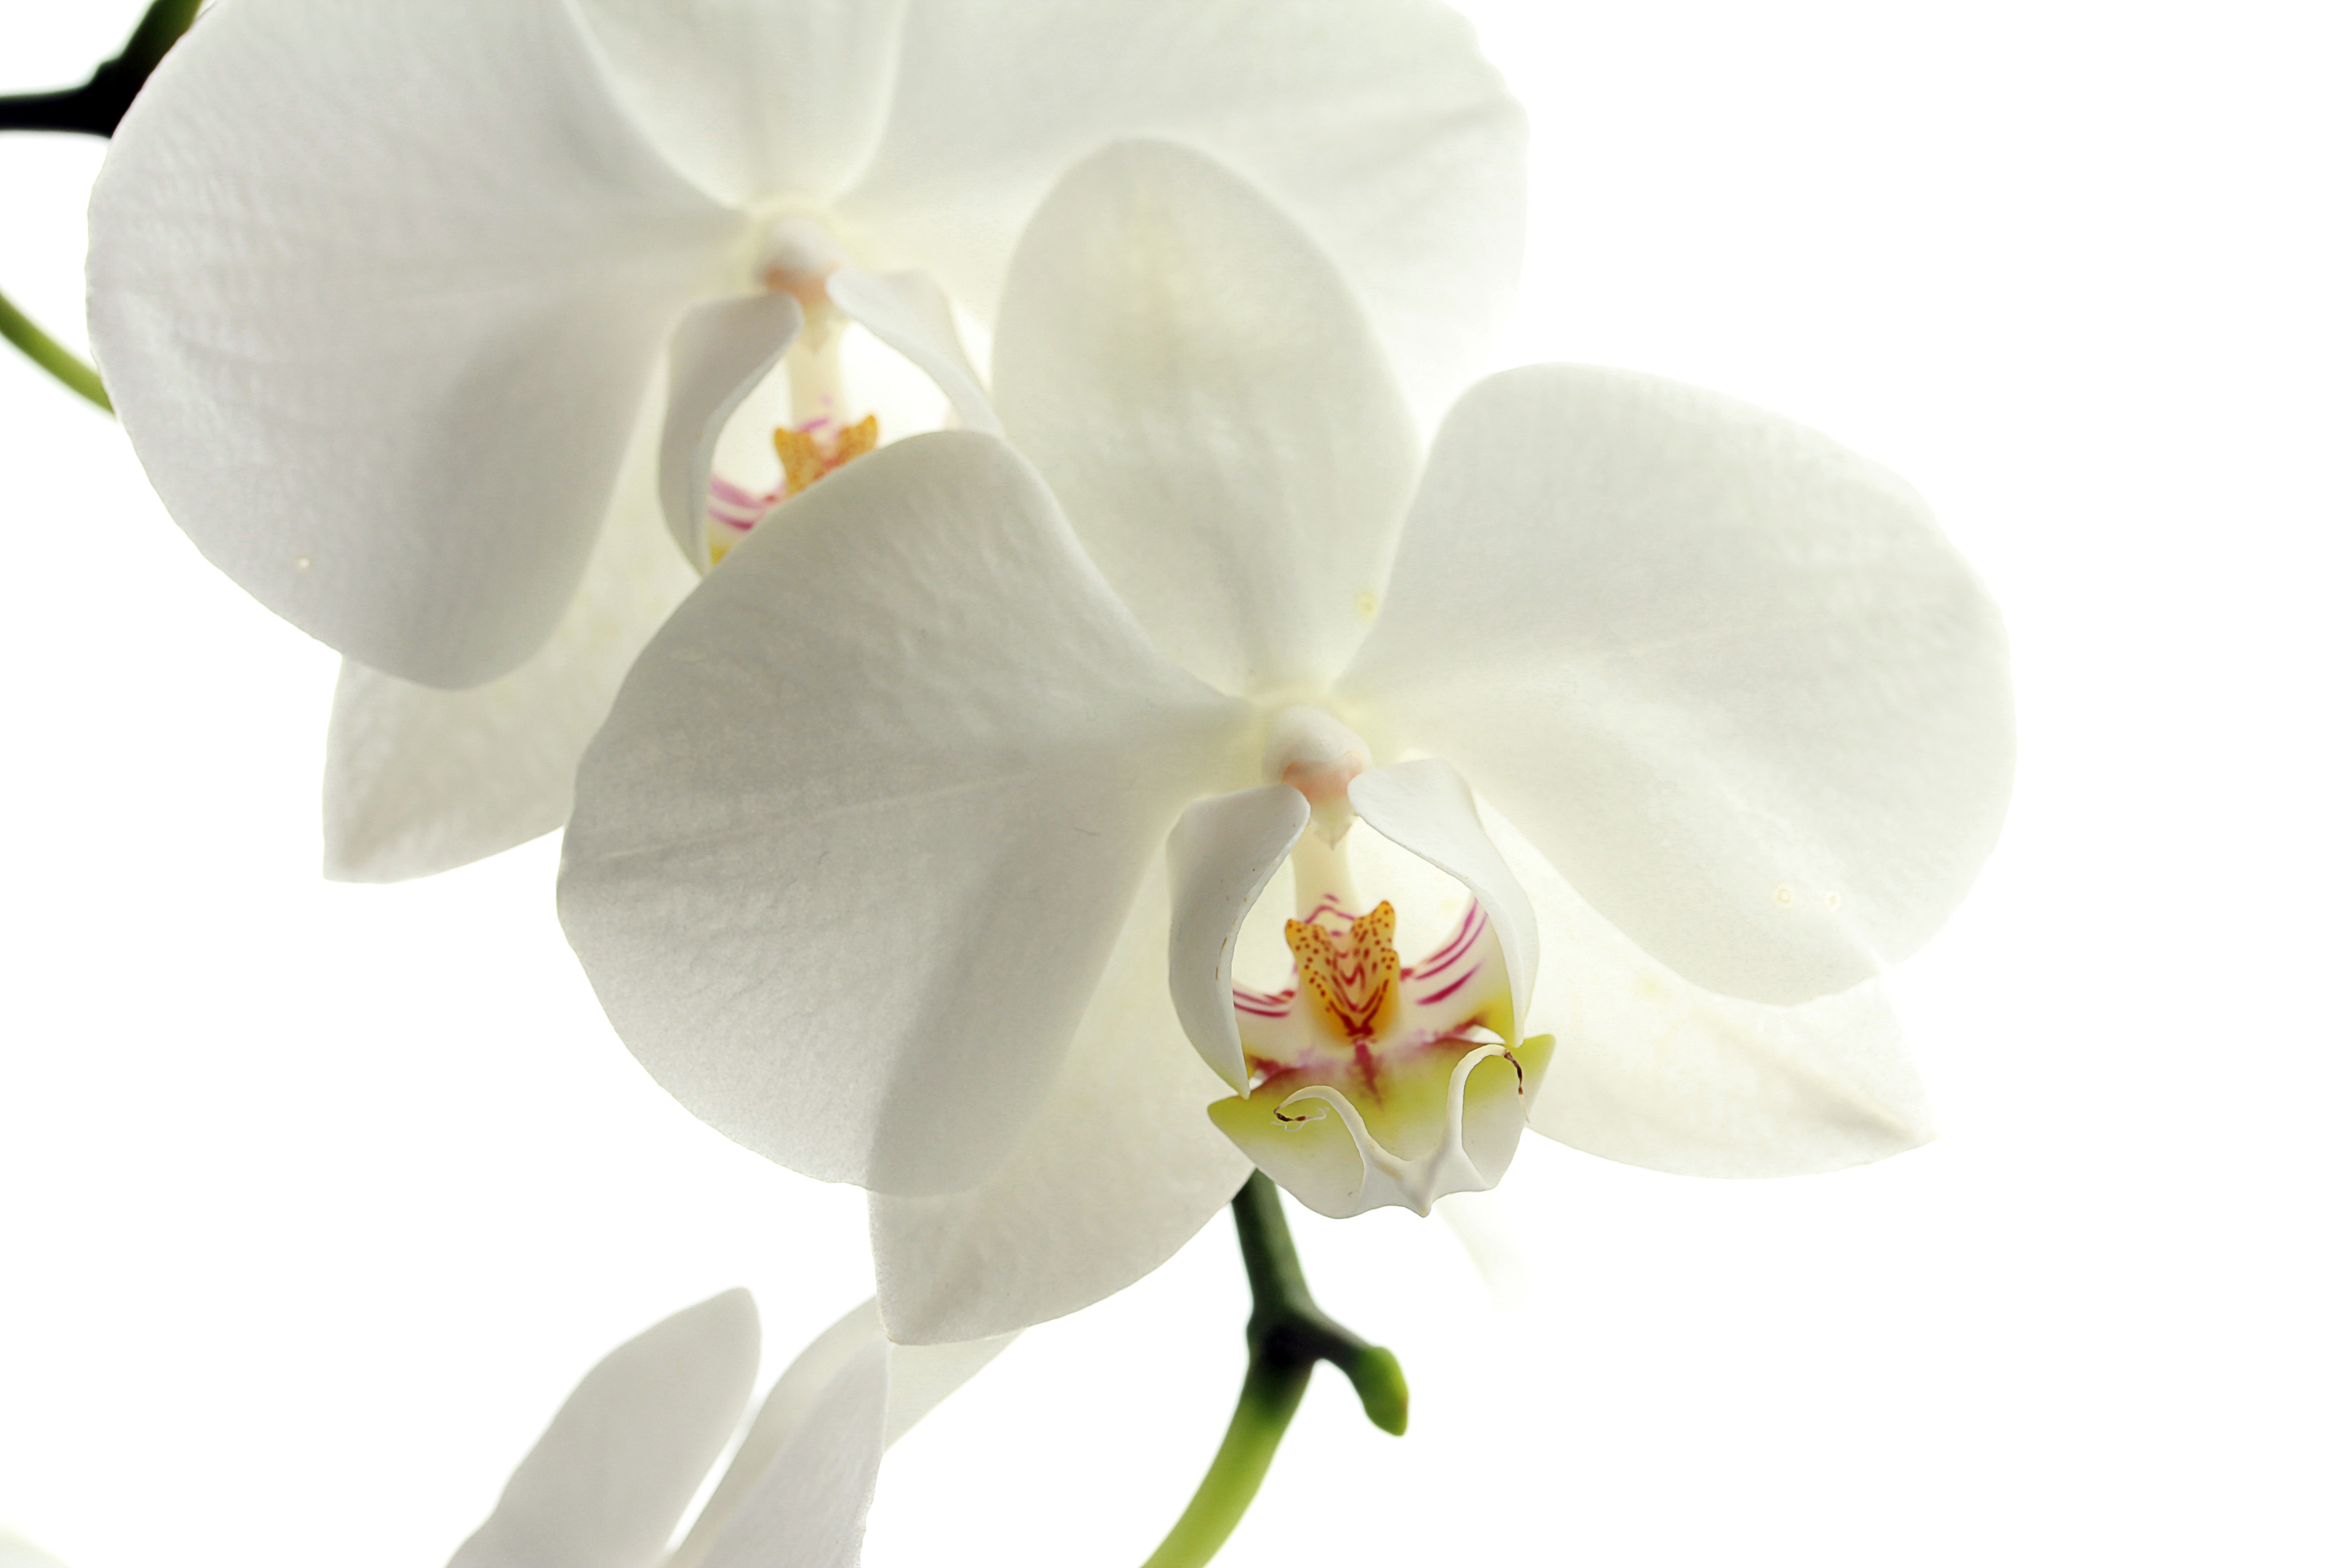
nature, blossom, plant, white, leaf, flower, petal, summer, green, macro, flora, orchid, flowers, flowering plant, cattleya, dendrobium, land plant, moth orchid, christmas orchid, cattleya labiata, phalaenopsis equestris